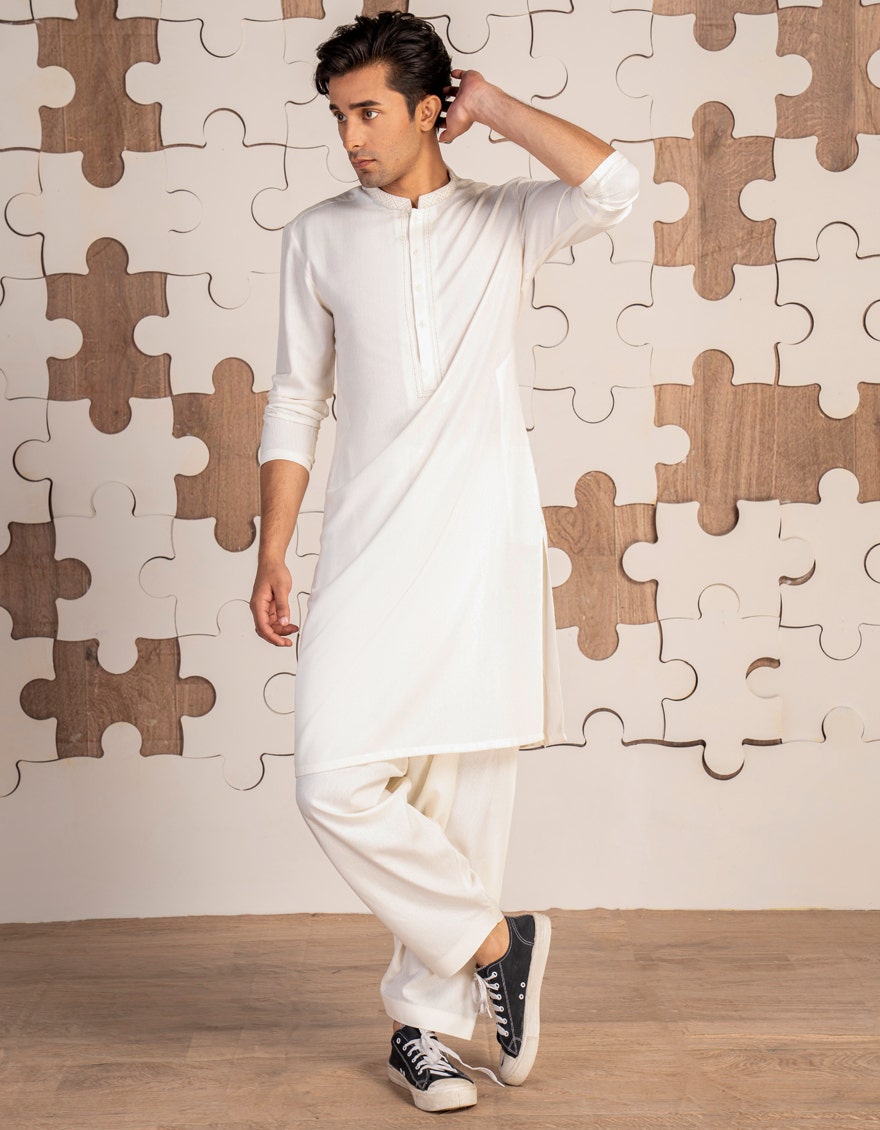
ivory kurta pajamas